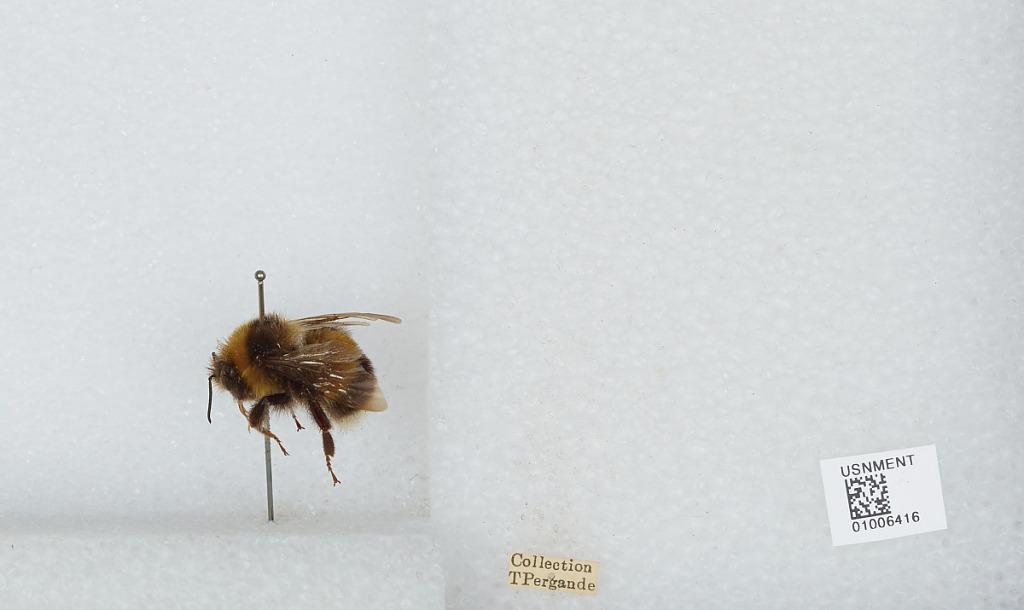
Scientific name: Bombus (Bombus) lucorum (Linnaeus)